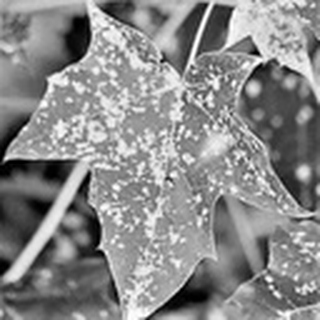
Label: cotton_powdery_mildew